García Sánchez II of Pamplona

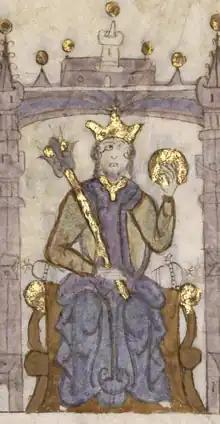
14th-century depiction in the "Compendio de crónicas de reyes"

García Sánchez II (Basque: "Gartzea II.a Santxez"; died ), was King of Pamplona and Count of Aragon from 994 until his death . He was the eldest son of Sancho II of Pamplona and Urraca Fernández and the second Pamplonese monarch to also hold the title of count of Aragon. Modern historians refer to him as "the Tremulous", though this appellation likely originally applied to his grandfather, García Sánchez I of Pamplona.